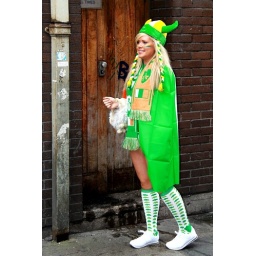
St.Patricks Day in Temple Bar. poor girl didnt realize she was standing in piss